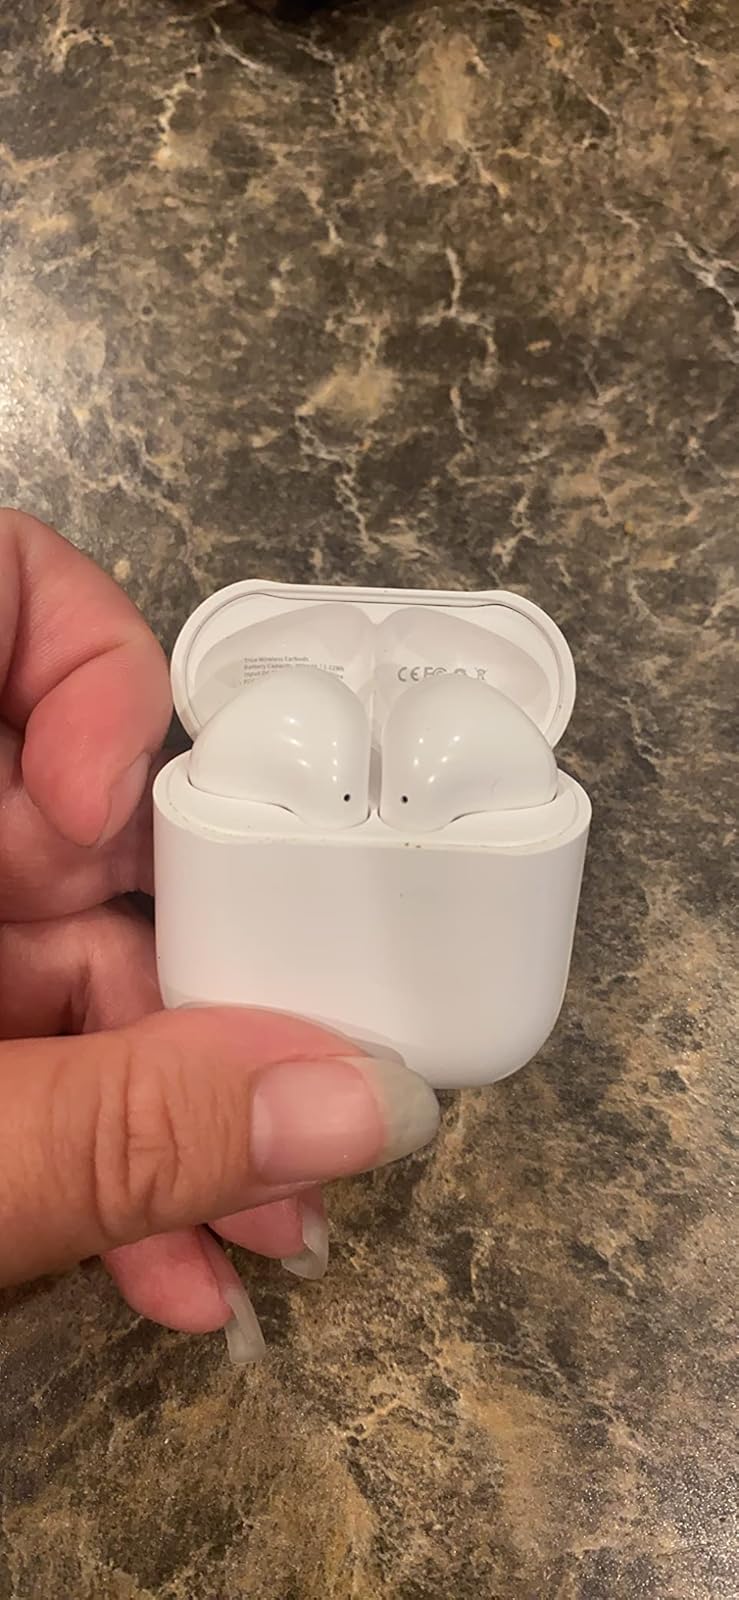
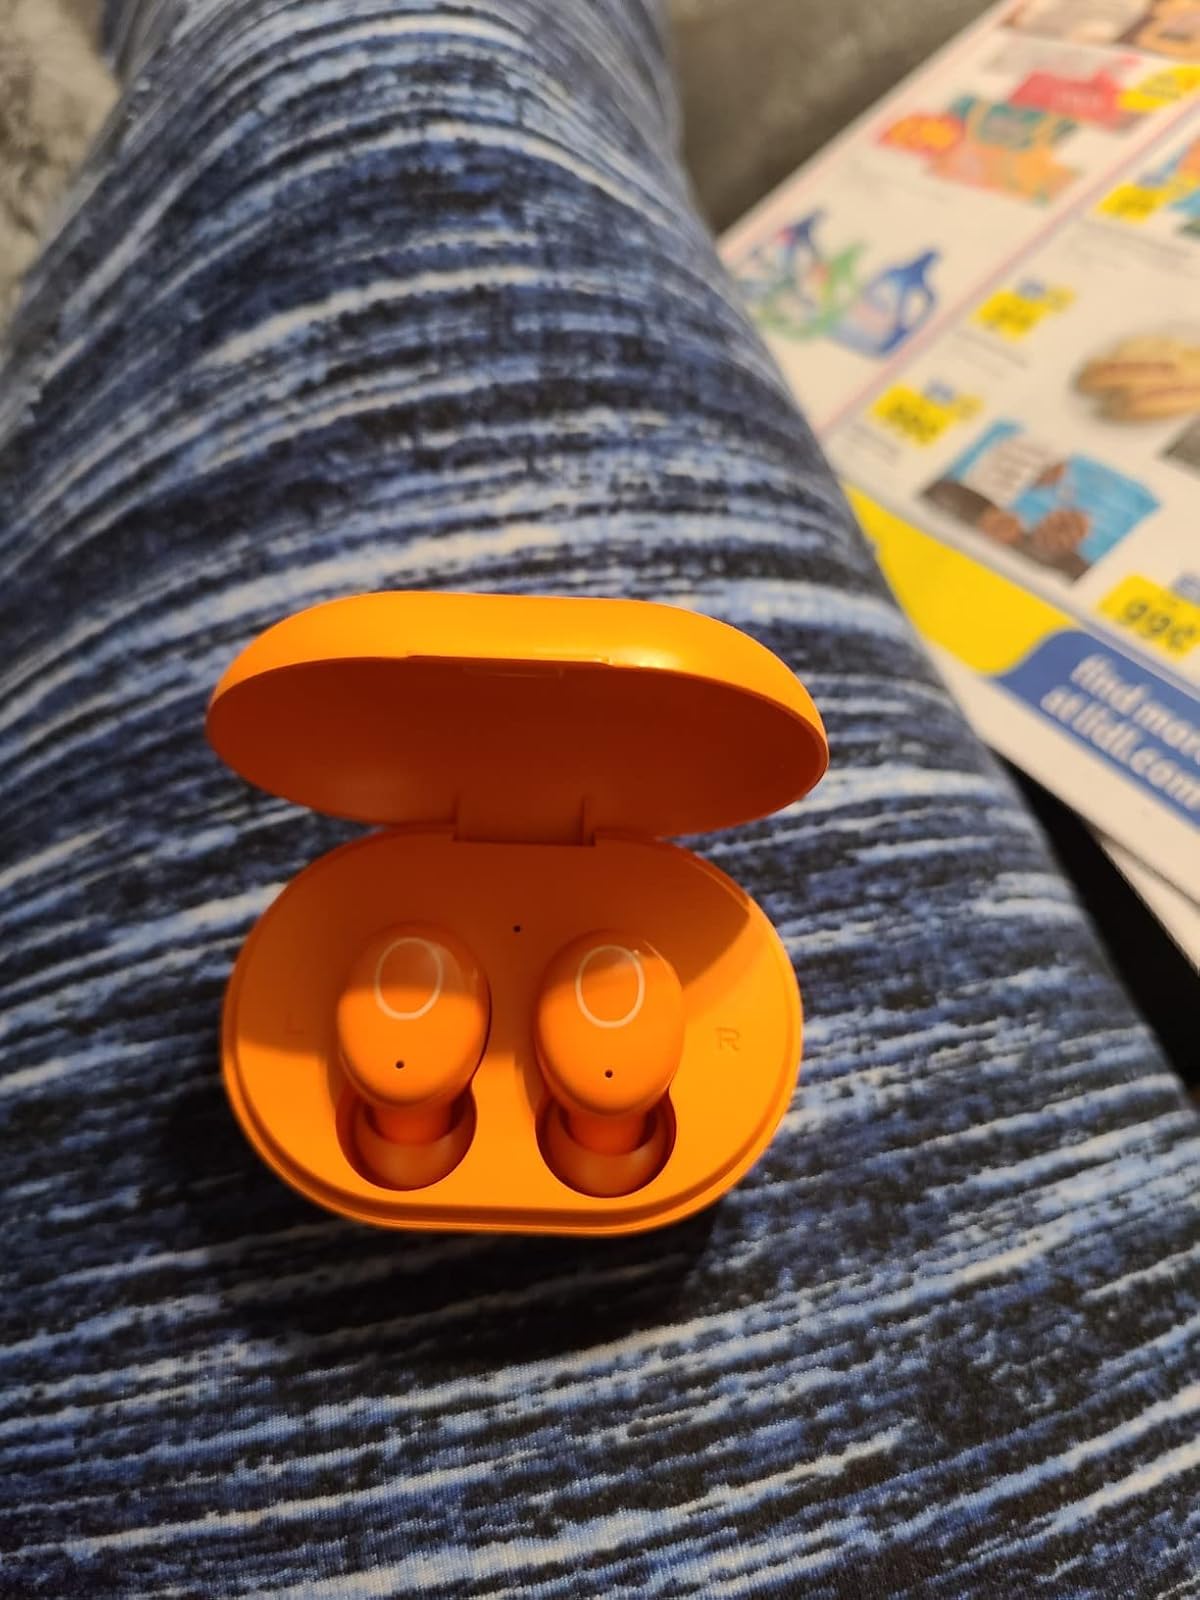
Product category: earbuds
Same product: no